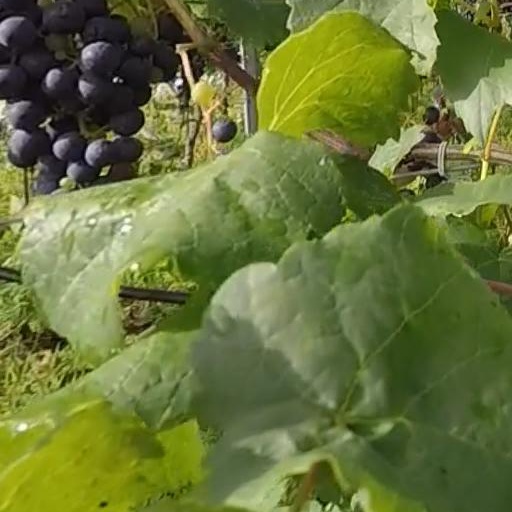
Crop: grape